The Royal Conservatory of Music

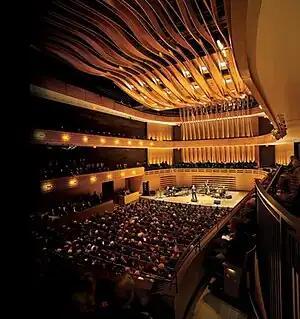
Koerner Hall, which opened in 2009

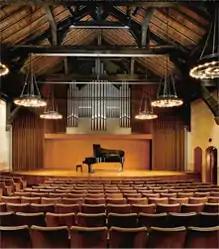
Mazzoleni Concert Hall

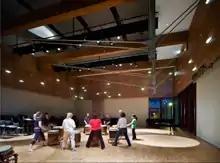
Temerty Theatre

The Royal Conservatory presents approximately 100 performances a year, featuring classical, jazz, world, and pop music artists from around the world. It has three concert venues: Koerner Hall, Mazzoleni Concert Hall, and Temerty Theatre.